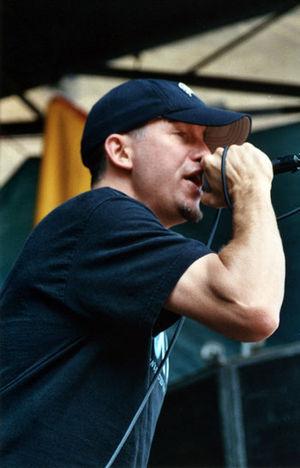
The Vandals est un groupe de punk rock américain, originaire de Huntington Beach, en Californie. Il est formé en 1980 par le guitariste Jan Nils Ackermann. La composition du groupe a beaucoup changé pendant les neuf premières années du groupe : Dave Quackenbush, chanteur du groupe depuis 1985 ; le batteur Josh Freese en 1989 ; Warren Fitzgerald et Joe Escalante ; Escalante, passé de batteur à guitariste ou bassiste, est le seul membre initial.